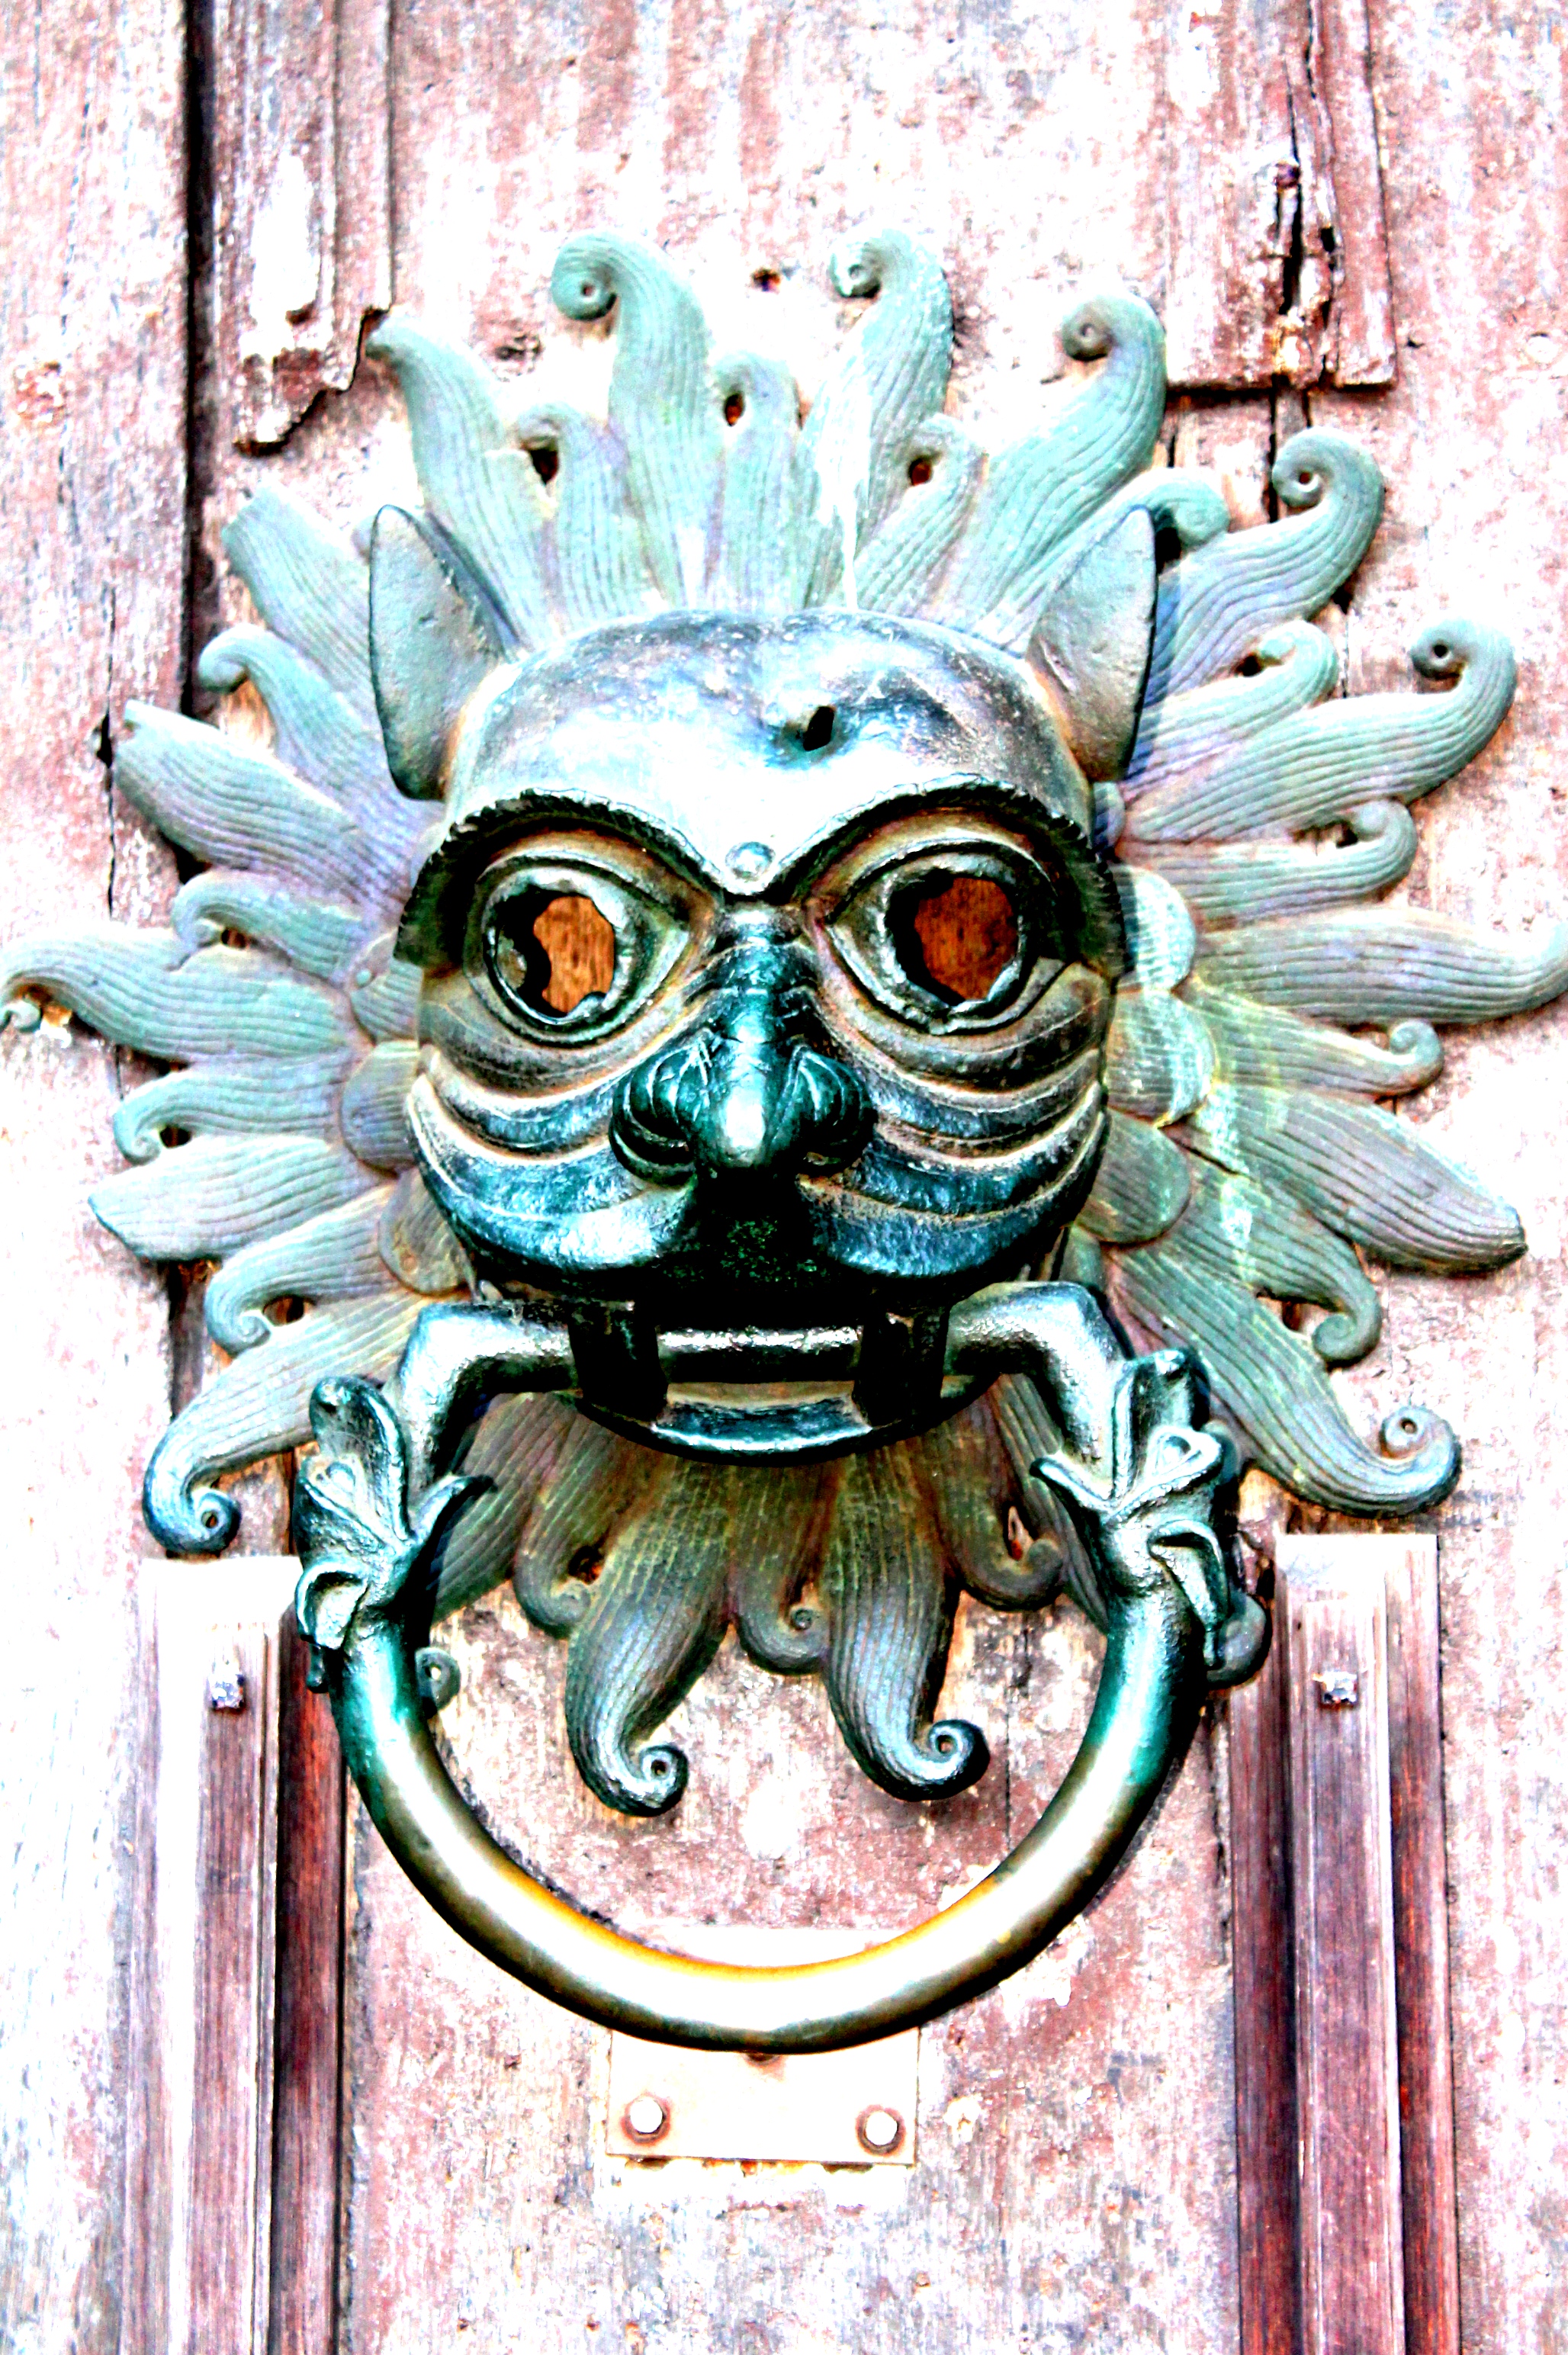
contrast, cathedral, door, owl, gargoyle, colour, sculpture, art, illustration, copper, head, sanctuary, carving, patterns, costume, engraving, dailyshoot, 365, durham, knocker